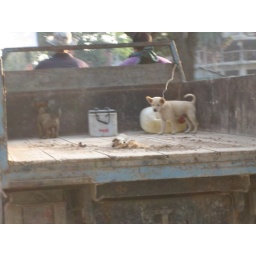
cute dawgs in the back of a truck